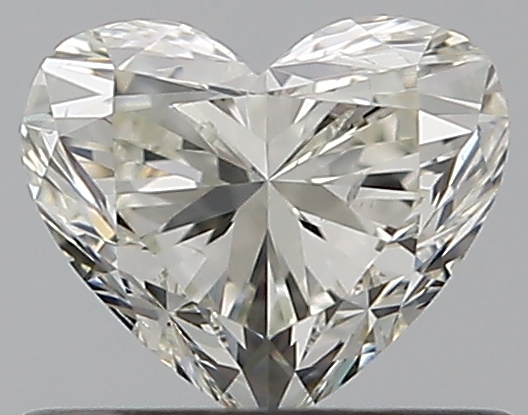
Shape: heart
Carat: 0.5
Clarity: SI1
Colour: J
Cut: VG
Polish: EX
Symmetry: VG
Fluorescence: F
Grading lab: GIA
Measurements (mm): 4.59 x 5.45 x 3.32